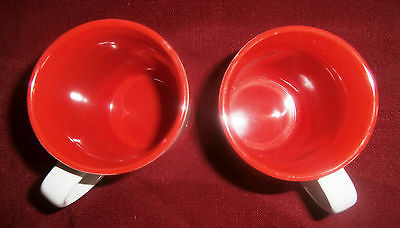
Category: mug